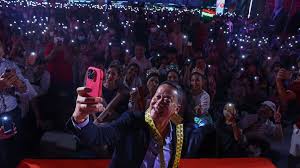
Label: Air Defense